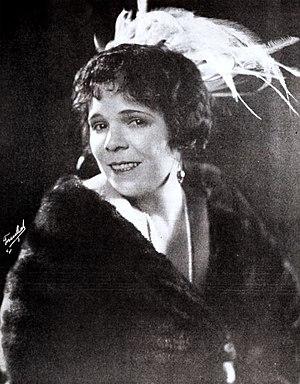
Dale Fuller est une actrice américaine née le 17 juin 1885 à Santa Ana, et morte le 14 octobre 1948 à Pomona.